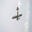
Label: airplane